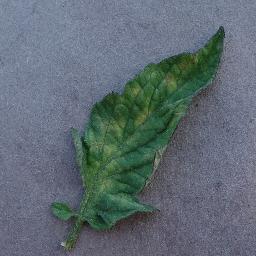
Label: Tomato___Leaf_Mold